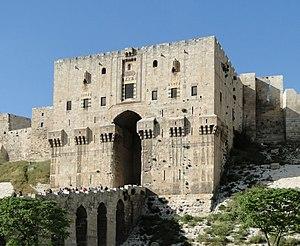
Porte intérieure de la Citadelle d'Alep en Syrie
La culture de la Syrie, pays de l'Ouest de l'Asie, ou simplement du Proche-Orient, avec façade méditerranéenne, désigne d'abord les pratiques culturelles observables de ses habitants.